Lillie Mae Bradford

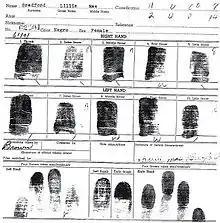
Fingerprint section of the arrest report of civil rights pioneer Lillie Mae Bradford

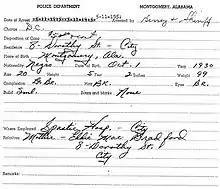
Bradford's arrest report

On May 11, 1951, Bradford saw that the bus driver had punched her ticket for the wrong price, apparently "a costly and frequently recurring error if it was indeed an error". Bradford asked to be charged the correct price, and after being told twice to return to the back of the bus, she sat down in the front.